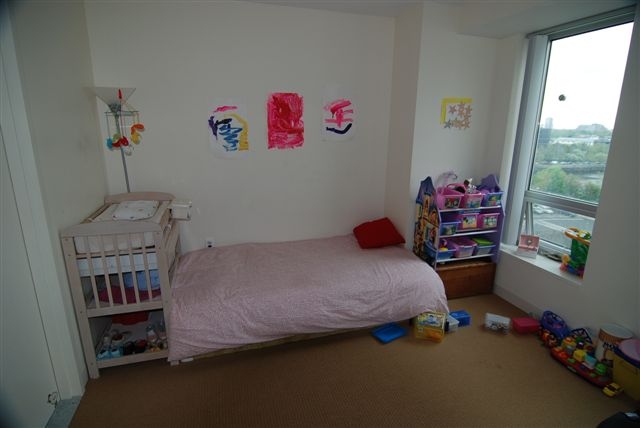
Room type: bedroom